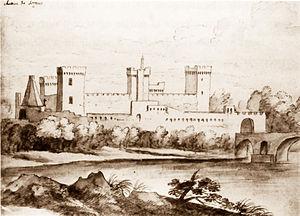
Palais des papes de Sorgues
Jacques Duèze, né en 1244 à Cahors, mort en 1334 à Avignon, issu d'une famille de la bourgeoisie aisée de Cahors, devient le 196ᵉ pape de l’Église catholique en 1316 sous le nom de Jean XXII.
Sorgues est une commune française située dans le département de Vaucluse, en région Provence-Alpes-Côte d'Azur.
Le palais des papes de Sorgues est la première résidence pontificale construite par la papauté d'Avignon au XIVᵉ siècle. Il fut voulu par Jean XXII et sa construction précède de 18 ans celle du palais des papes d'Avignon. Cette demeure somptueuse a servi de modèle pour l'édification des livrées cardinalices avignonnaises. Il n'en reste aujourd'hui que des vestiges, le palais ayant été démantelé au cours de la Révolution française par les entrepreneurs en bâtiment auxquels la commune de Sorgues l'avait vendu.